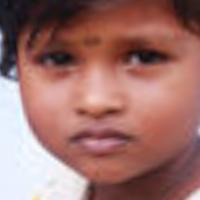
Age group: age 01-10